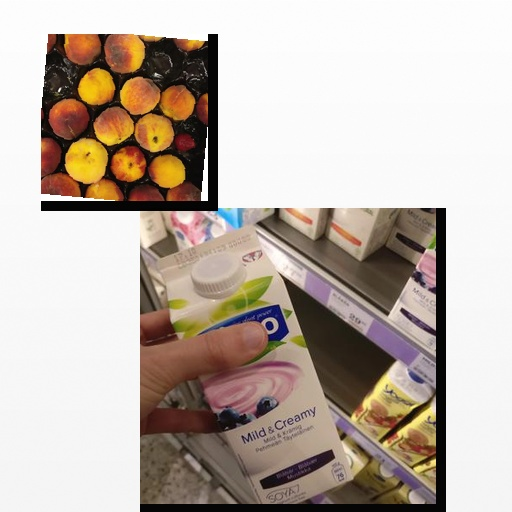
Food items: peach, soyghurt